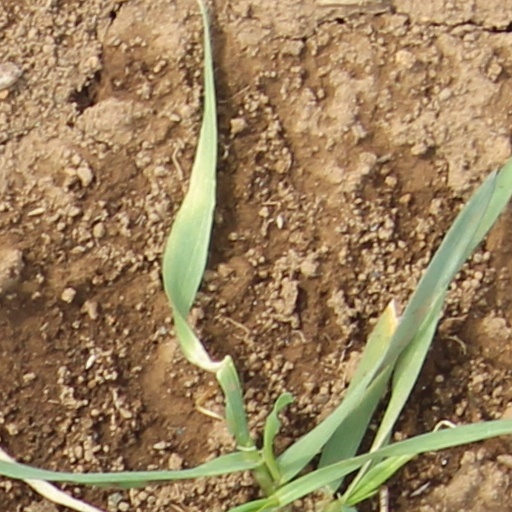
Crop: wheat